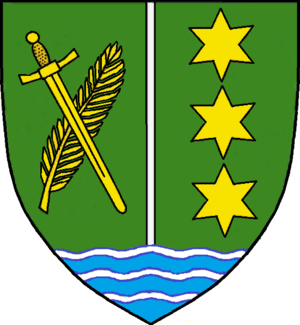
Albrechtsberg an der Großen Krems est une commune autrichienne du district de Krems en Basse-Autriche.